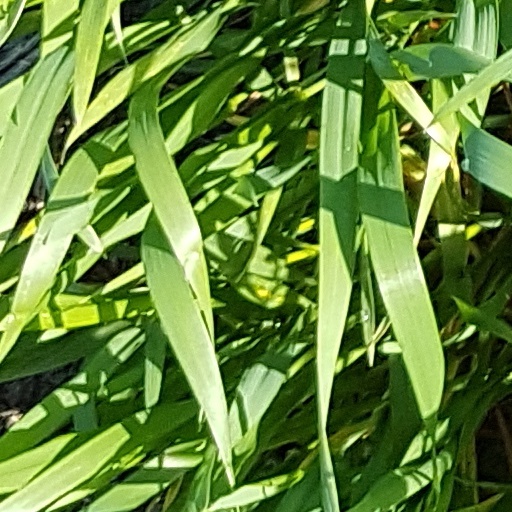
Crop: wheat